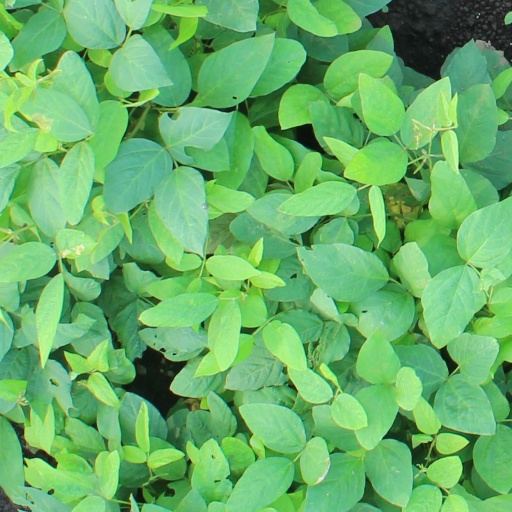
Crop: soybean